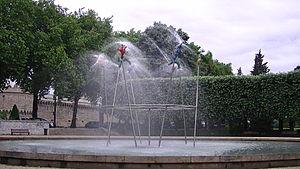
Cet article tente de recenser les principales œuvres d'art public à Nantes, en France.
Le square Élisa-Mercœur est un jardin public situé dans le centre-ville de Nantes.